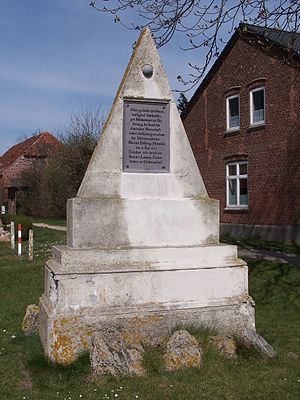
Dirckinck-Holmfeld
Mindesmærke på Femern
Mindesmærke på den tyske ø Femern
Dirckinck-Holmfeld er en dansk adelsslægt med oprindelig hollandsk herkomst. Slægtens adelspatent stammer fra 30. maj 1828. Nogle af medlemmerne er: